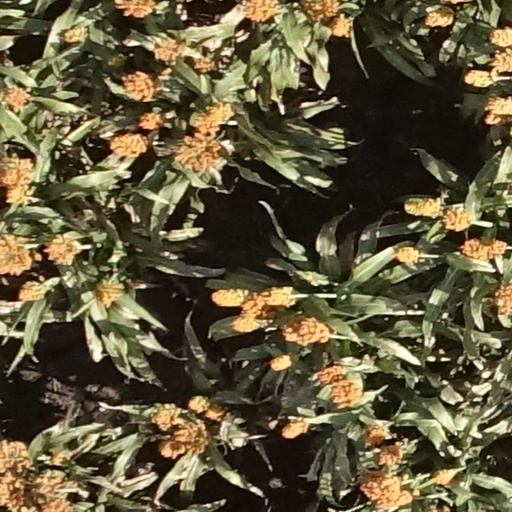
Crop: sorghum